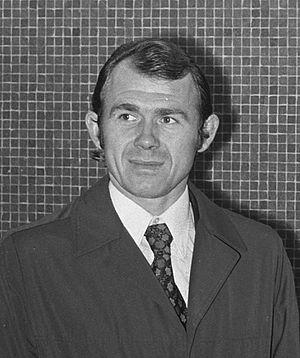
Ryszard Władysław Szymczak, né le 14 décembre 1944 à Pruszków, alors occupée par l'Allemagne nazie et décédé le 7 décembre 1996 à Varsovie, est un footballeur international polonais. Il était attaquant, et a surtout marqué le Gwardia Varsovie, qu'il a défendu sur le territoire polonais pendant plus de treize ans.